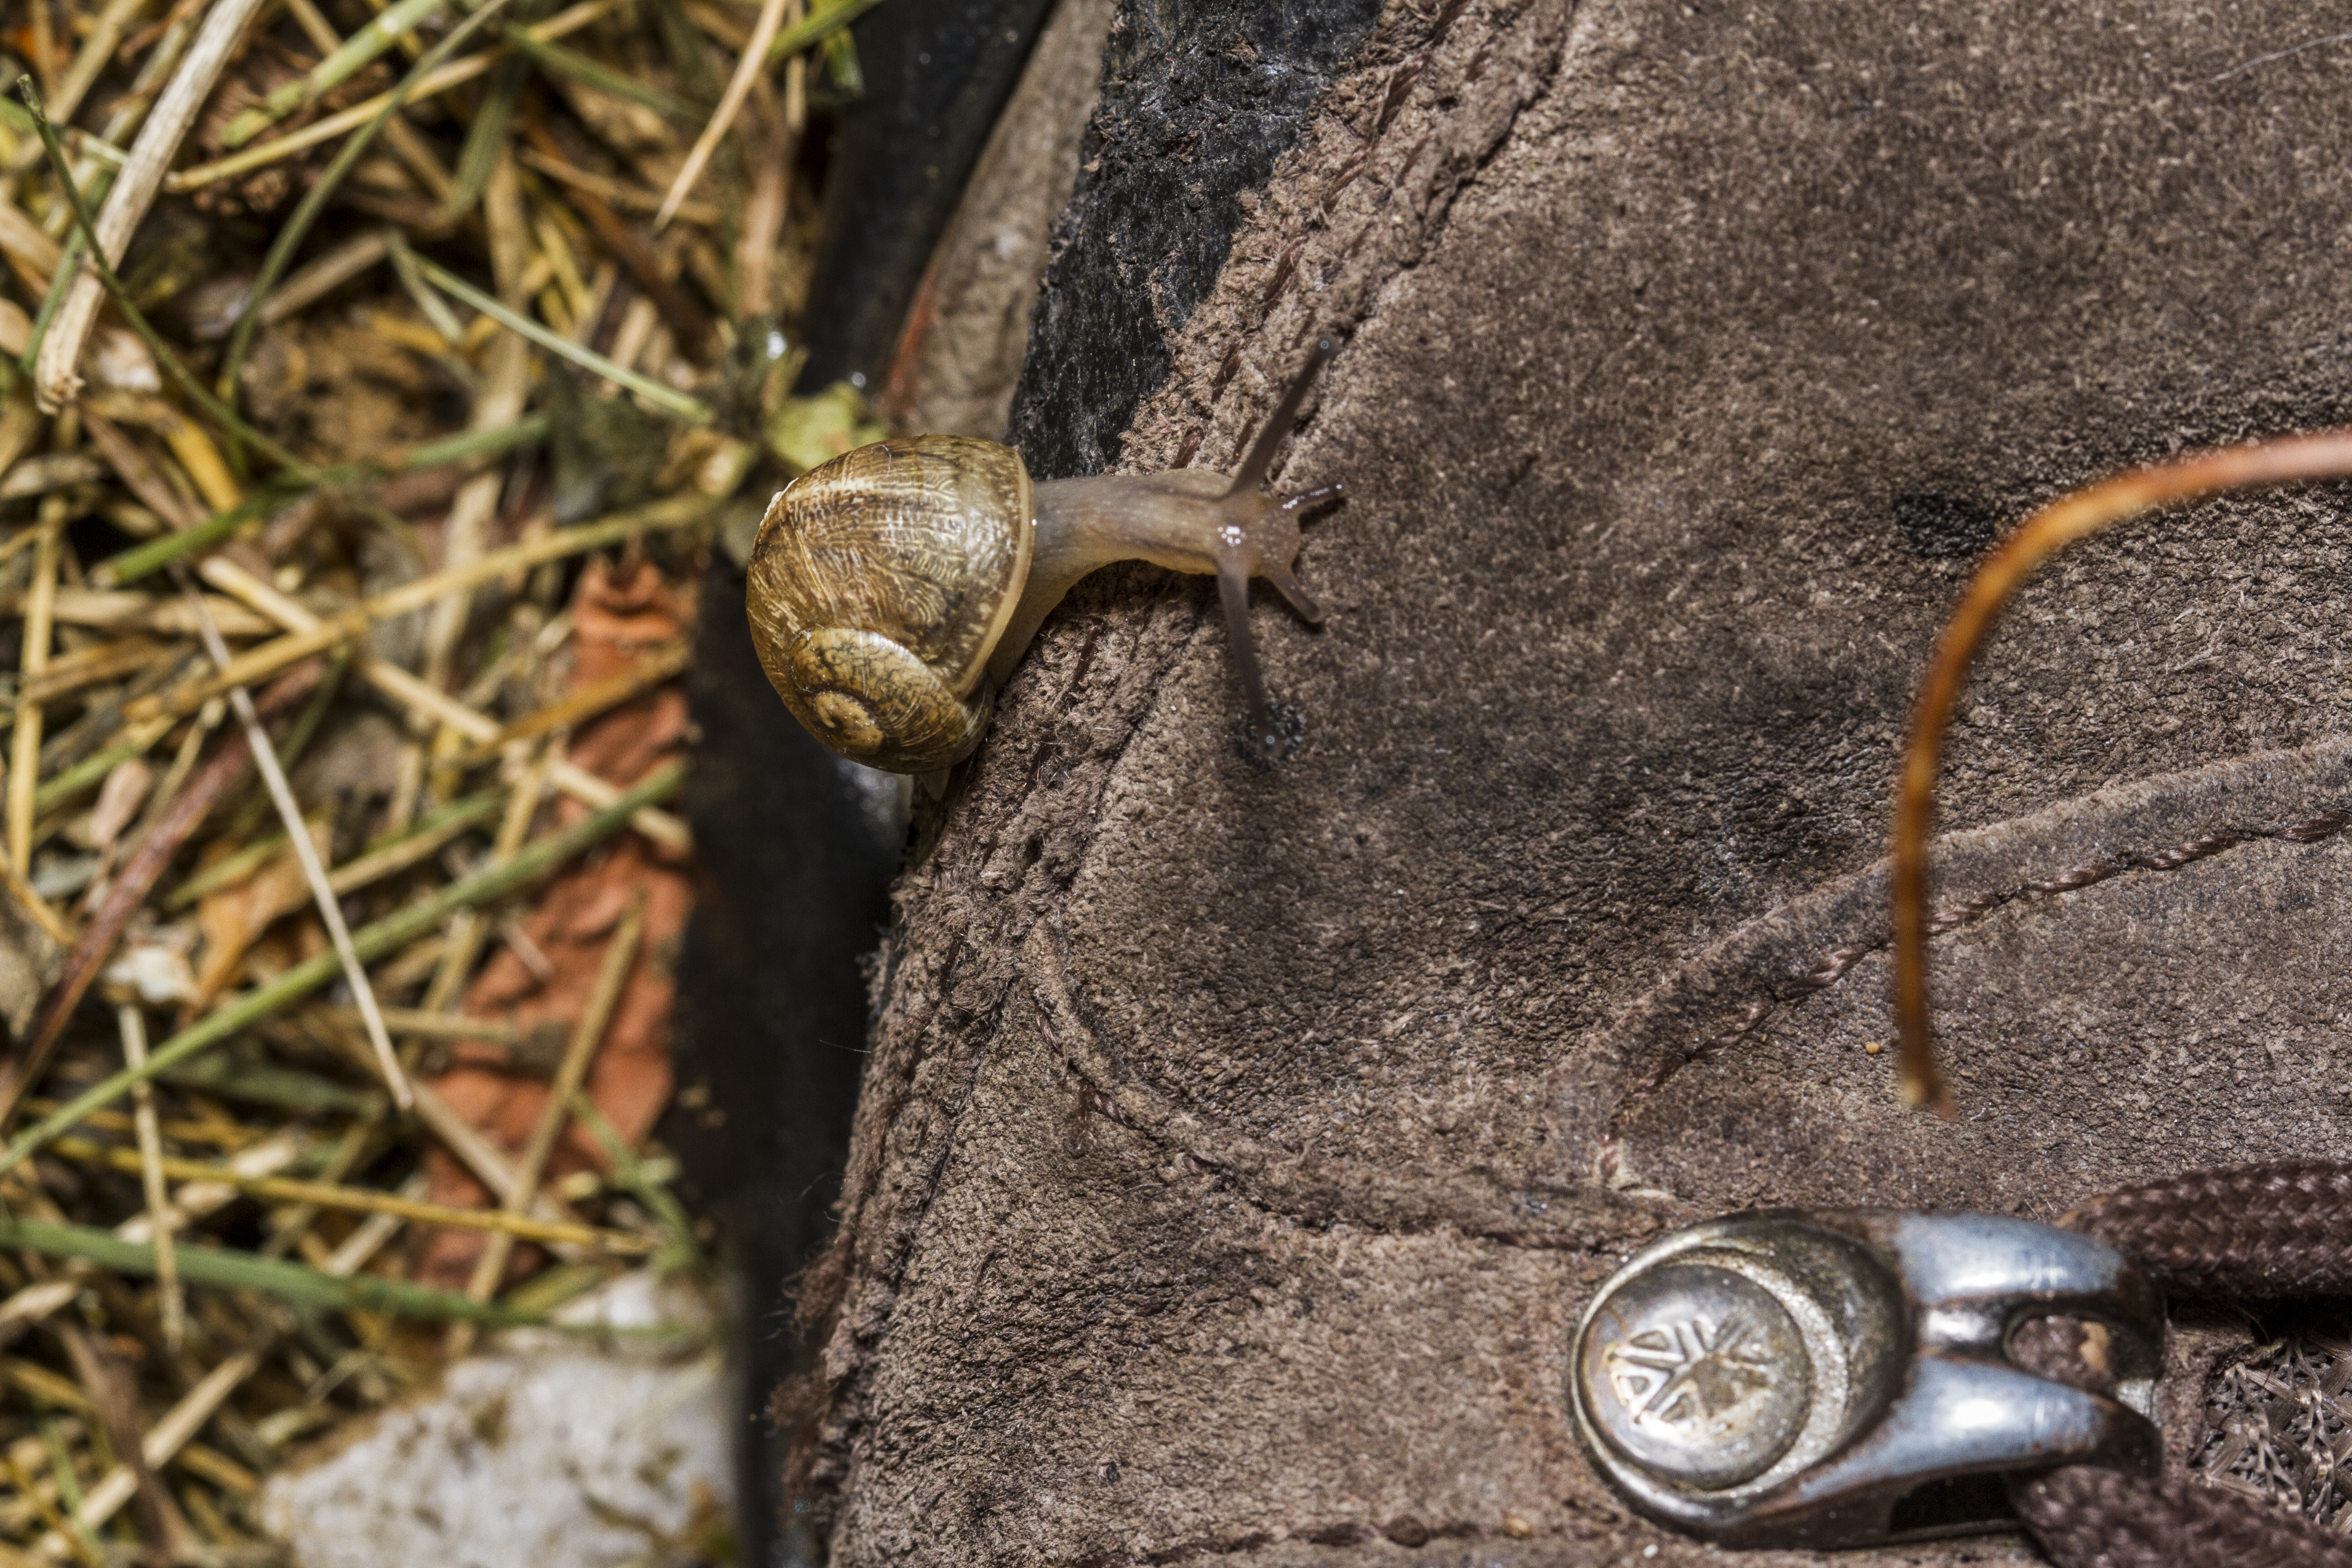
wood, wildlife, soil, garden, fauna, outdoors, uk, nightphotography, snail, canon7d, hss, nikkvalentine, peterborough, snailsaturday, macro photography